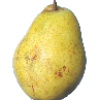
Label: pear_monster